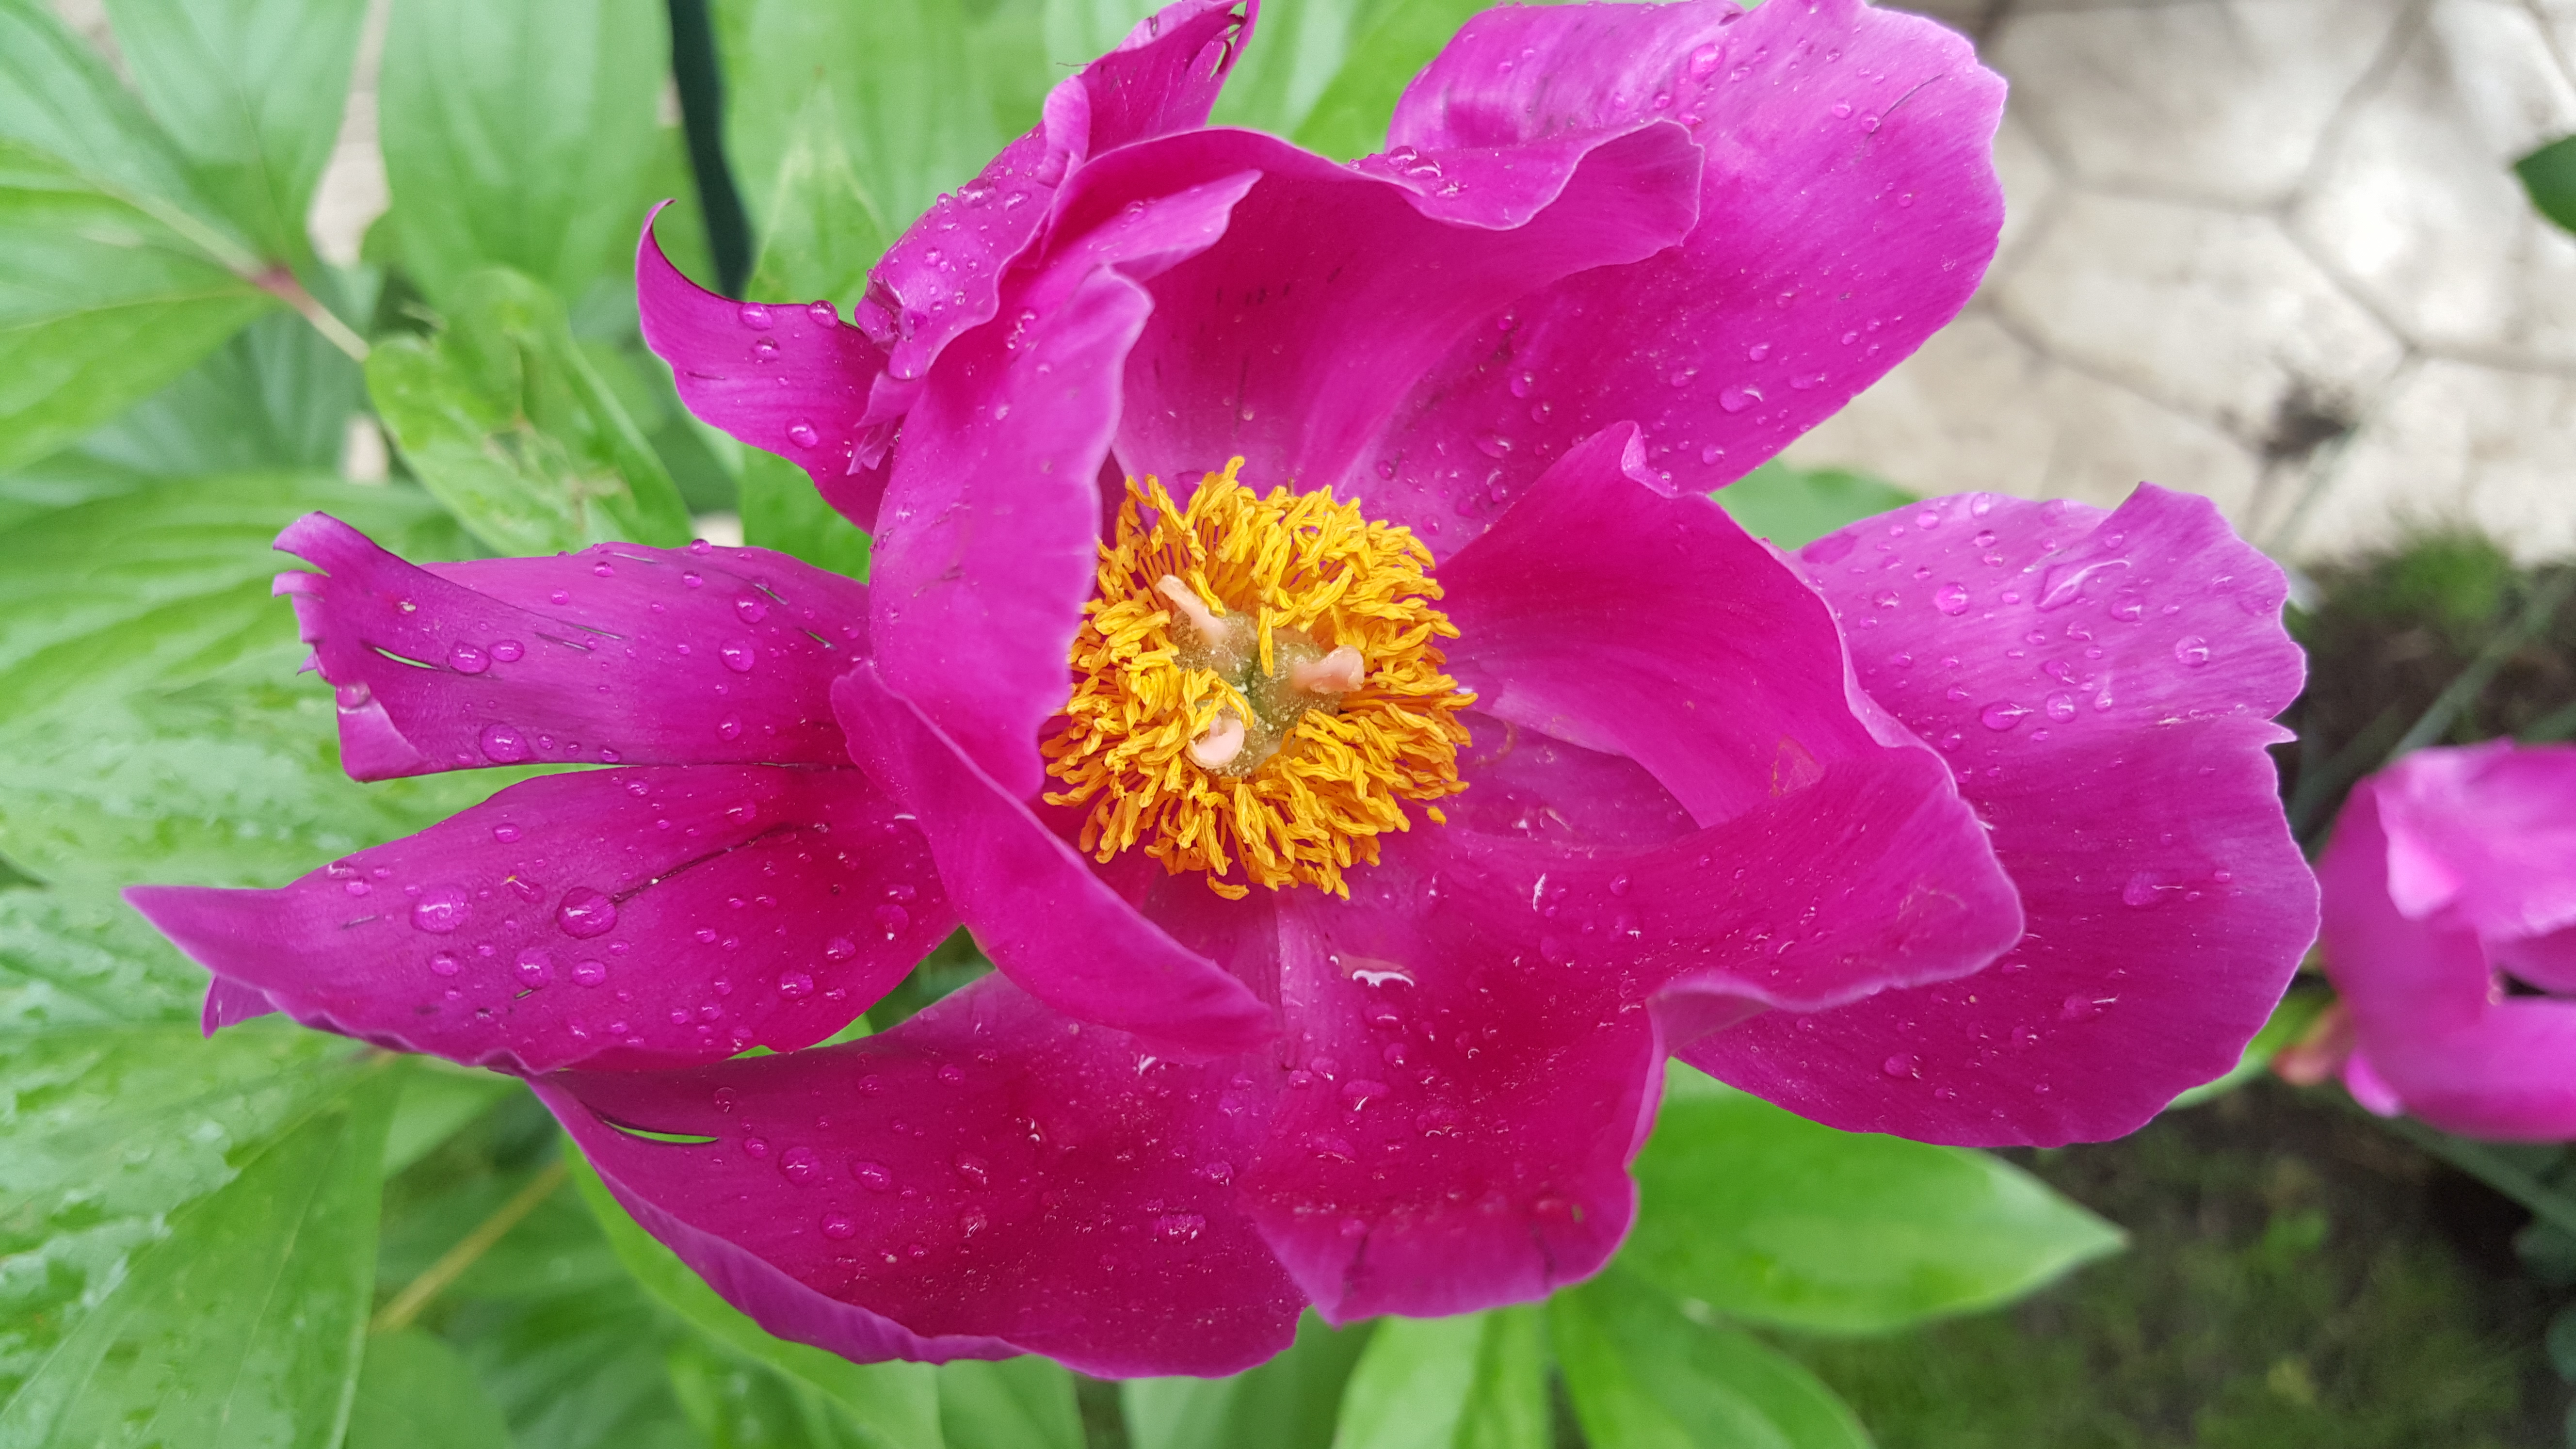
peony, flower, nature, garden, detail, plant, flora, flowering plant, petal, wildflower, annual plant, rosa arkansana